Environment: real
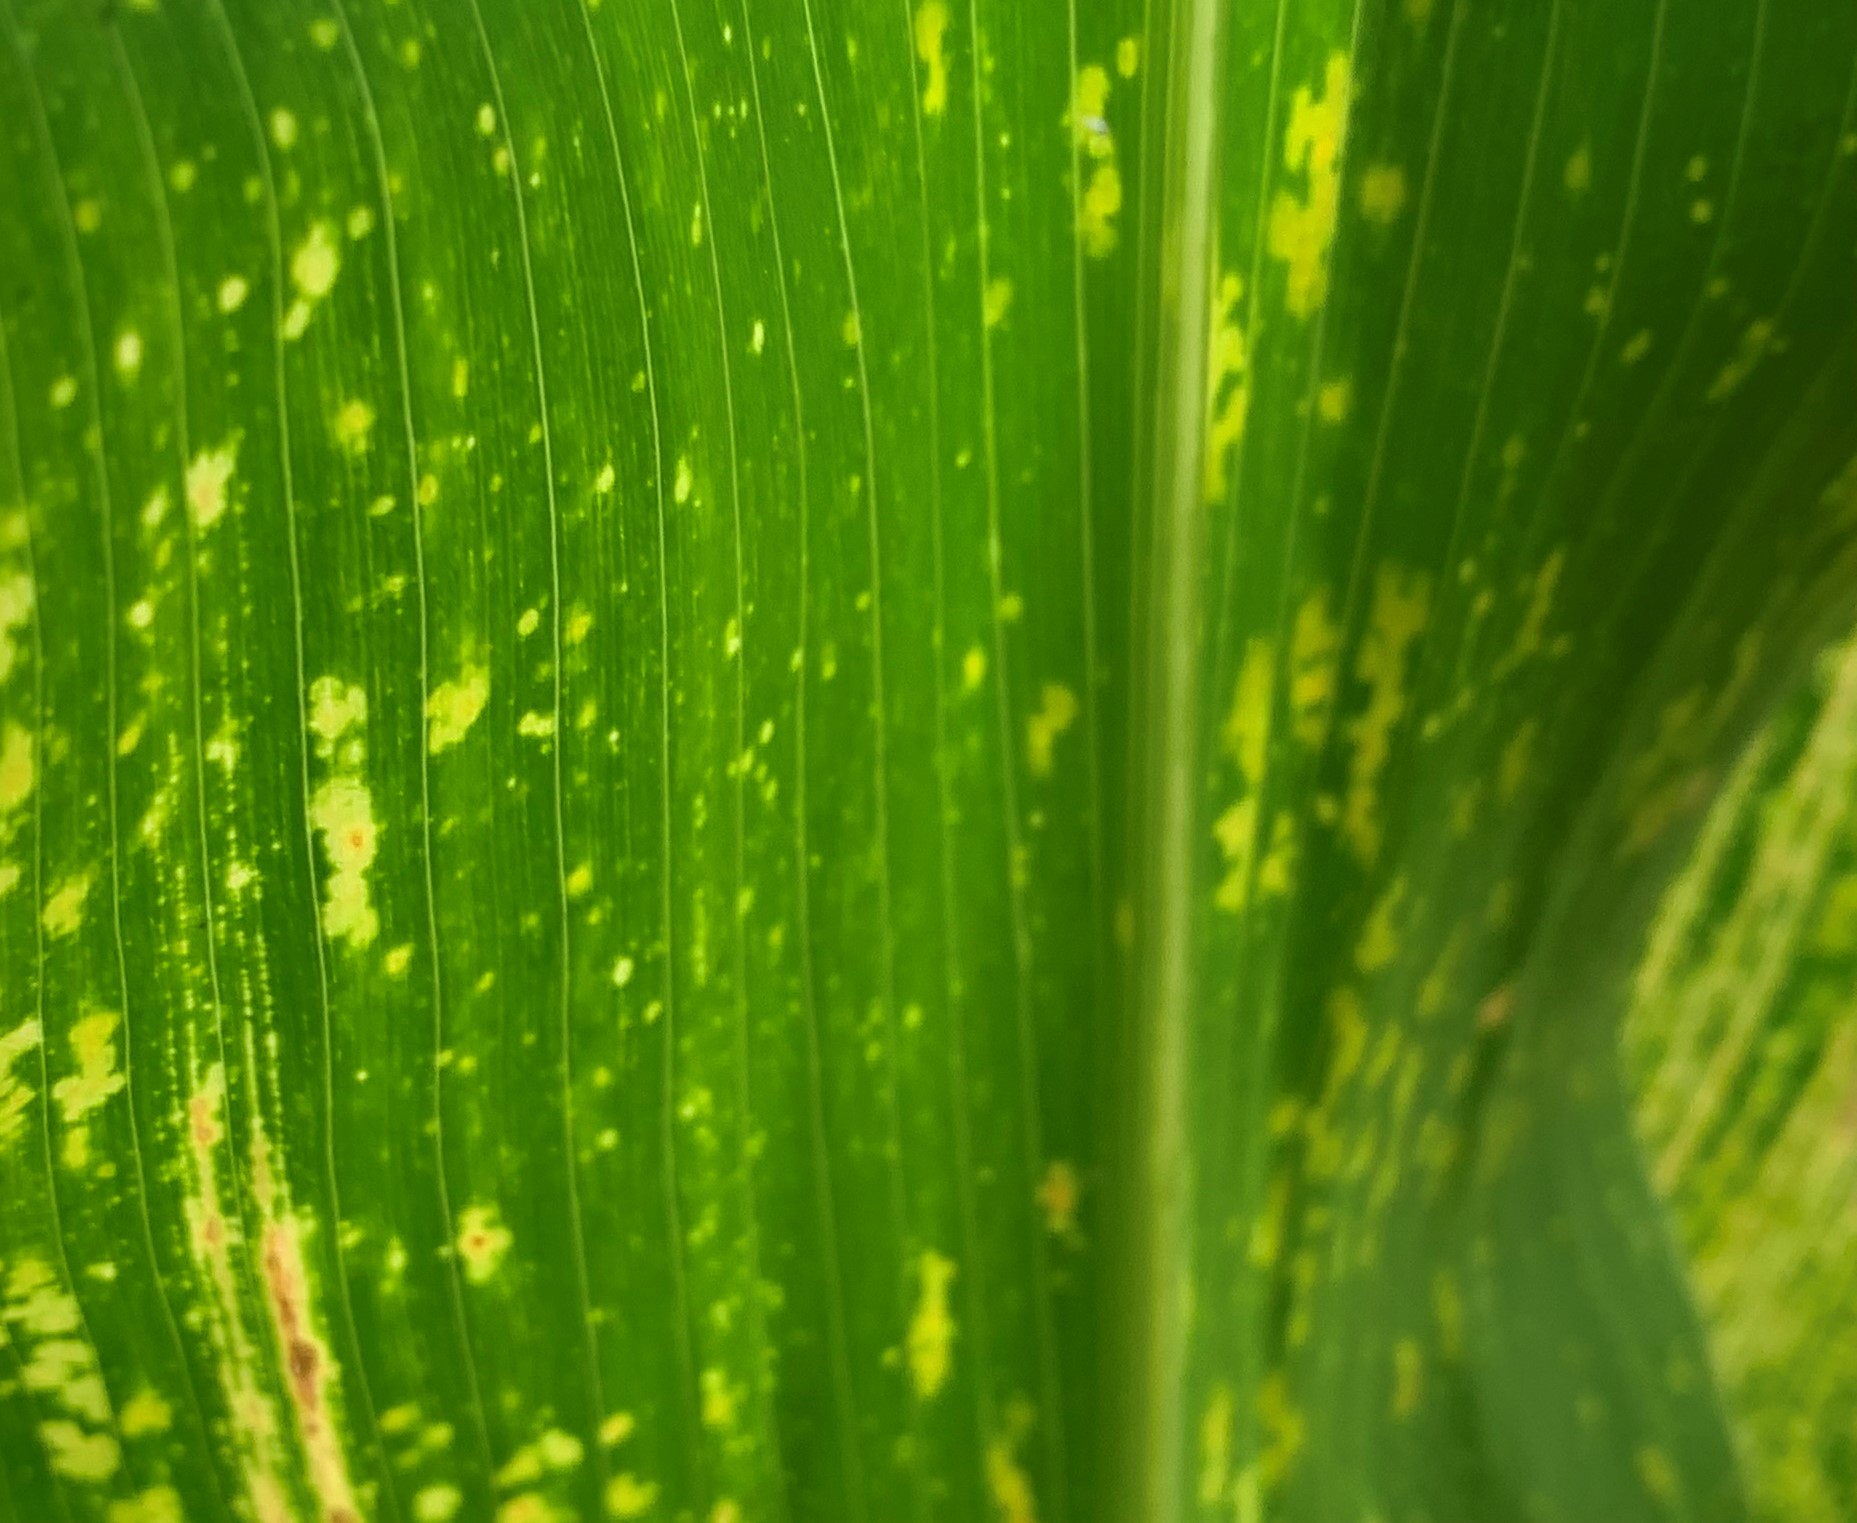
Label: lethal_necrosis